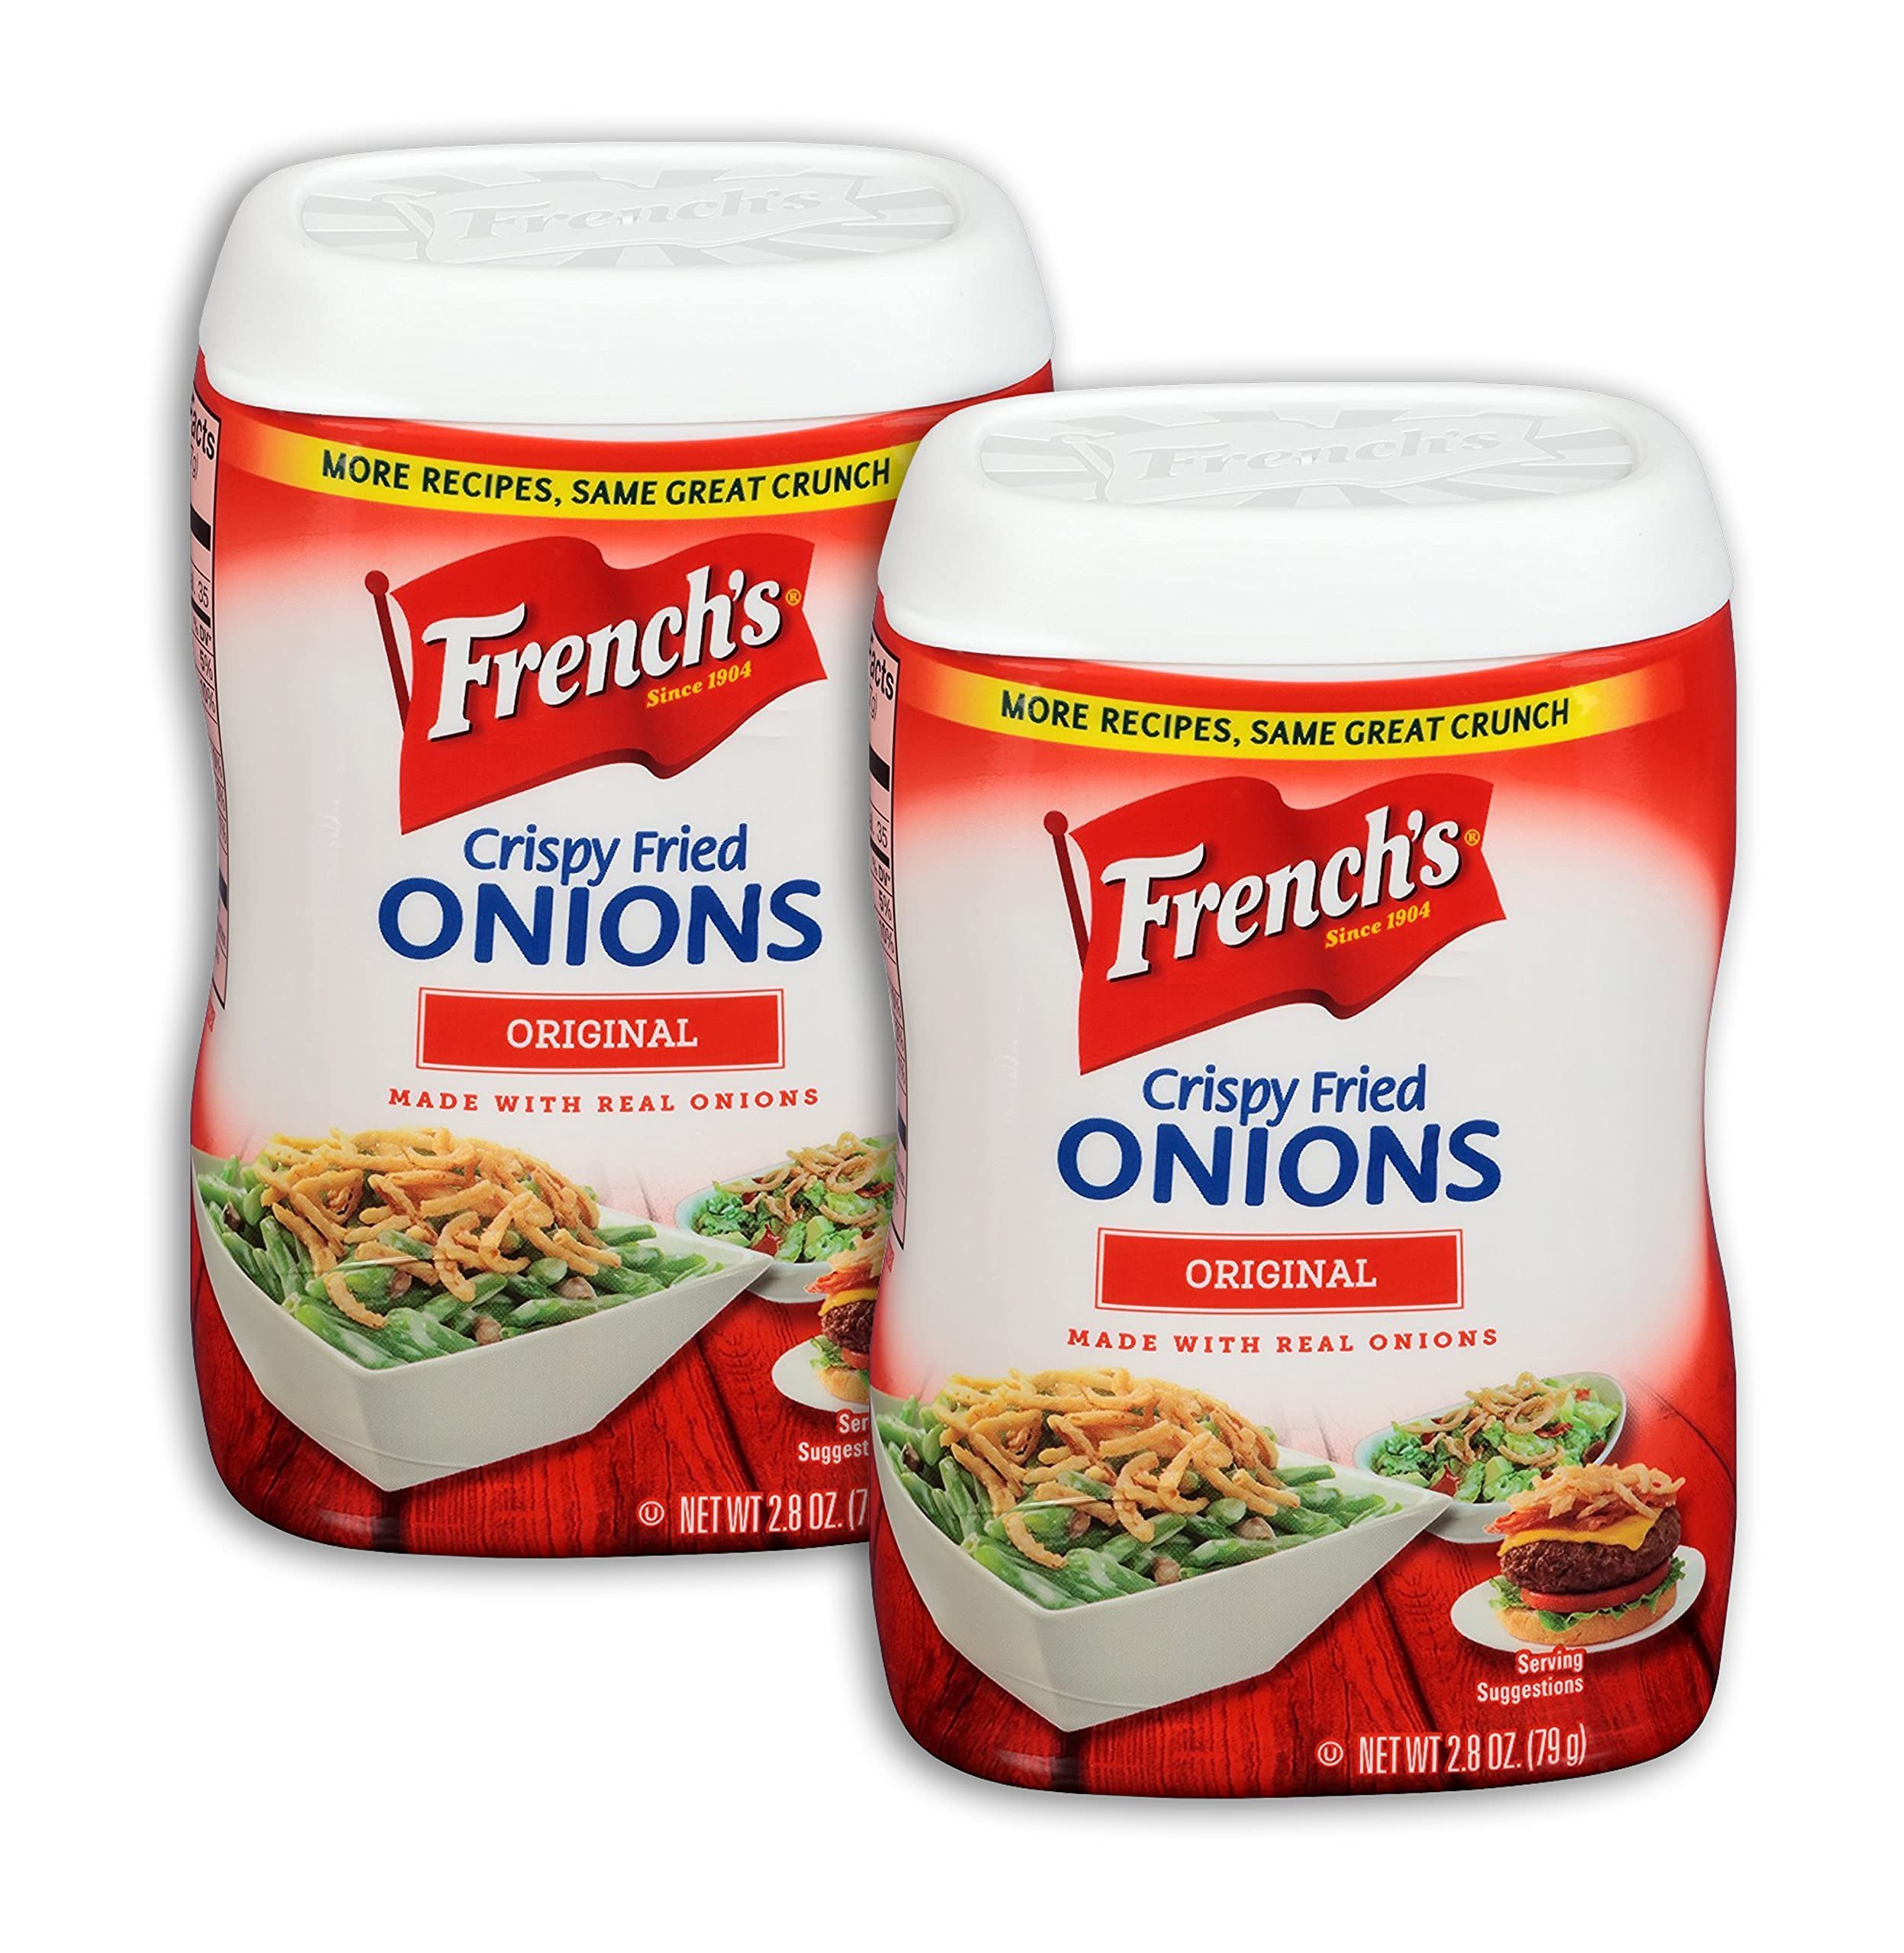
Item Name: French's Crispy Fried Onions, Original, 2.8 oz - PACK OF 2
Bullet Point 1: Made with real onions; non-GMO and no artificial flavors
Bullet Point 2: Delicious sprinkled over casseroles, mashed potatoes, burgers and salads
Bullet Point 3: Onion taste with a crispy, crunchy texture
Bullet Point 4: Resealable package for freshness
Bullet Point 5: Kosher certified; product of the USA
Product Description: 2
Value: 5.6
Unit: Ounce

Price: 2.89